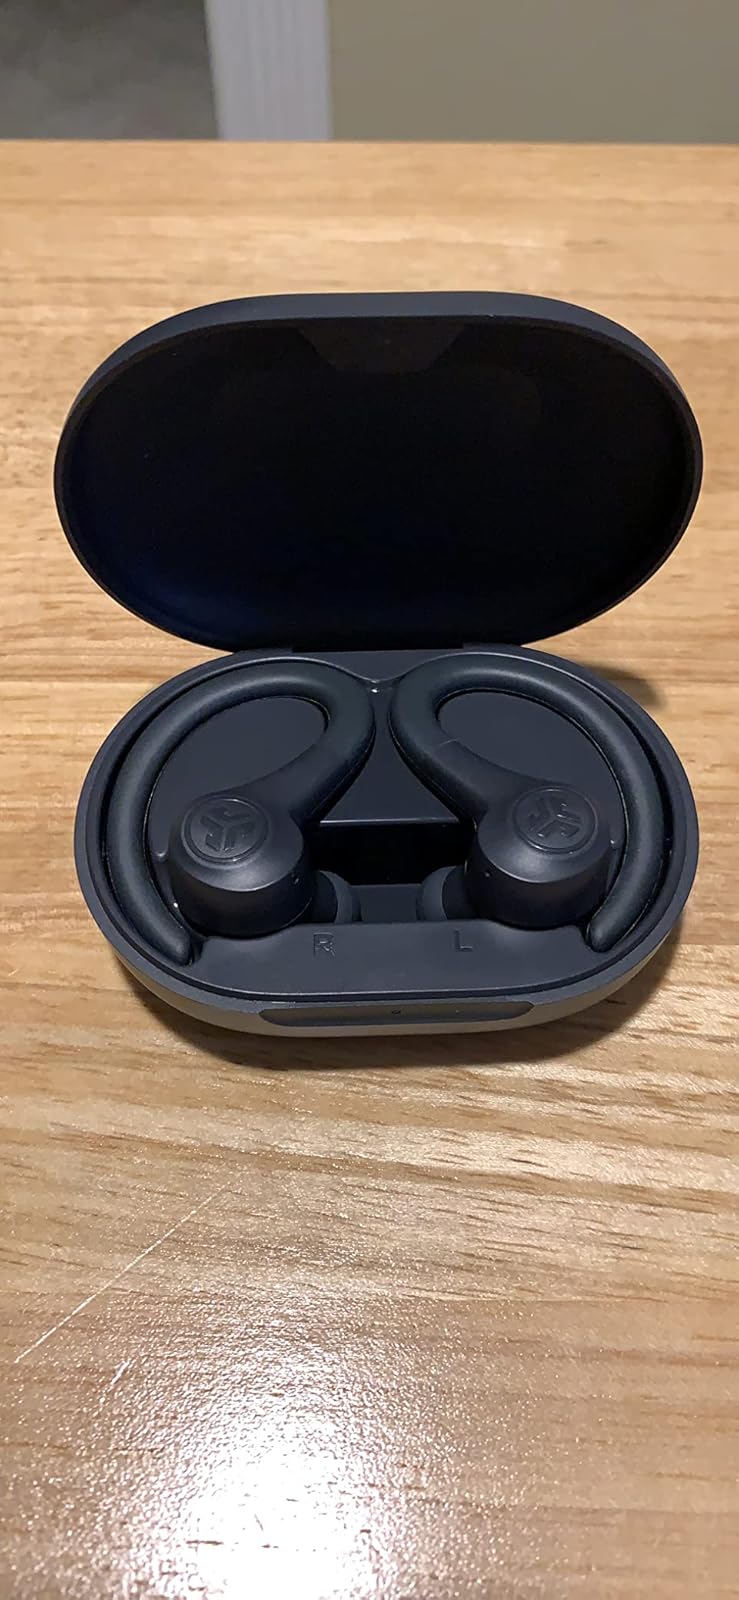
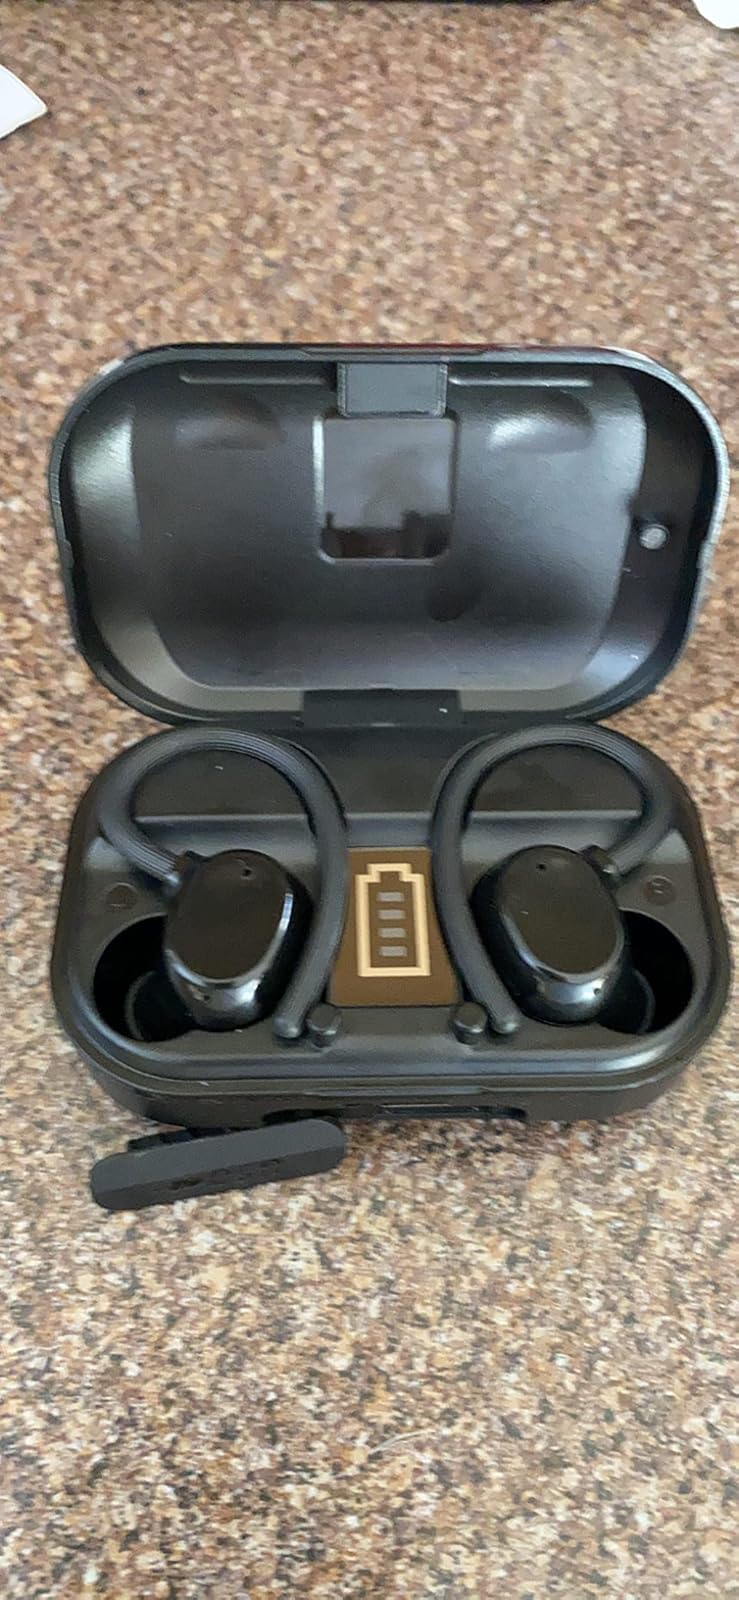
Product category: earbuds
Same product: no